Jaguar XJ (X350)

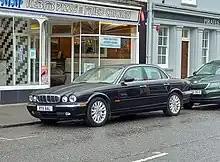
A pre-facelift 2004 Jaguar XJ8

The X350 employed a multi-link suspension layout with four-wheel self-levelling, adaptive air suspension instead of the previous generation's double wishbone of the Jaguar IRS. The suspension was controlled electronically, requiring no intervention from the driver, to adjust damper settings (in milliseconds) and the ride, and handling under varying conditions; this electronic control system was marketed as the Computer Active Technology Suspension (CATS). The air suspension was designed to activate every 24 hours to level the vehicle when parked and not in use.